The Rumour (New Zealand band)

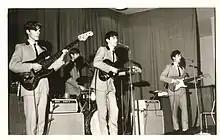
The Surfires circa 1965

In New Zealand in the early 1960s, Cliff Richard and the Shadows, Buddy Holly and the Crickets and Elvis Presley were soon to be replaced in the national psyche of the new teen generation by the Beatles, the Rolling Stones and the rest of the British Pop Invasion. An awakening was underway in the new generation with this heightened level of interest in music. Bands sprang up in every town, at every school from church groups to scout clubs. In the small Waikato town of Huntly, twin brothers John (Shade) and Gerard Smith teamed up with their schoolmates and neighbours Jacques Koolen and Ross Hindman and formed a singing group which won a talent quest at Huntly College in 1962. Not long after, they became a Shadows-emulating band called The Sapphires and began performing at local and district functions, frequently in Hamilton at the Starlight Ballroom, the Waikato's entertainment mecca. Changing their name to the Surfires and moving to Auckland they recorded 3 singles on the Zodiac label at Stebbing's Recording Studio during 1966/67 "I Can't Wait For Summertime"/"Flying Saucers", "Friction"/"A True Gentleman" and "Notice Me"/"When Will The Seasons Bring". All songs were written by lead guitarist John Smith with Gerard Smith taking care of the vocals and rhythm guitar, Hindman on bass and Koolen on drums.